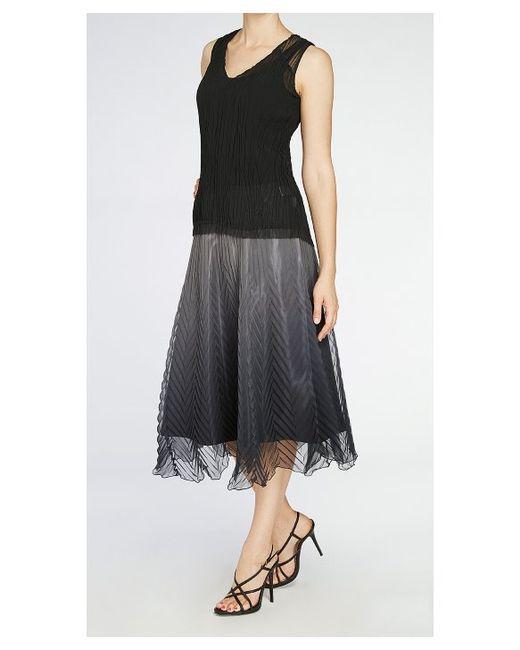
Ärmelloses Top mit V-Ausschnitt und Rock für Damen